Special Education (Glee)

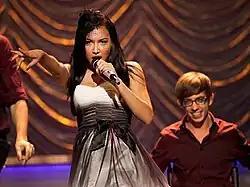

"Special Education" is the ninth episode of the second season of the American musical television series "Glee", and the thirty-first episode overall. It was written by series creator Brad Falchuk, directed by Paris Barclay, and aired on Fox in the United States on November 30, 2010. In "Special Education", the McKinley High School glee club New Directions competes in the Sectionals round of show choir competition against the Hipsters and the Dalton Academy Warblers, while dealing with internal feuding that threatens to rip the club apart.